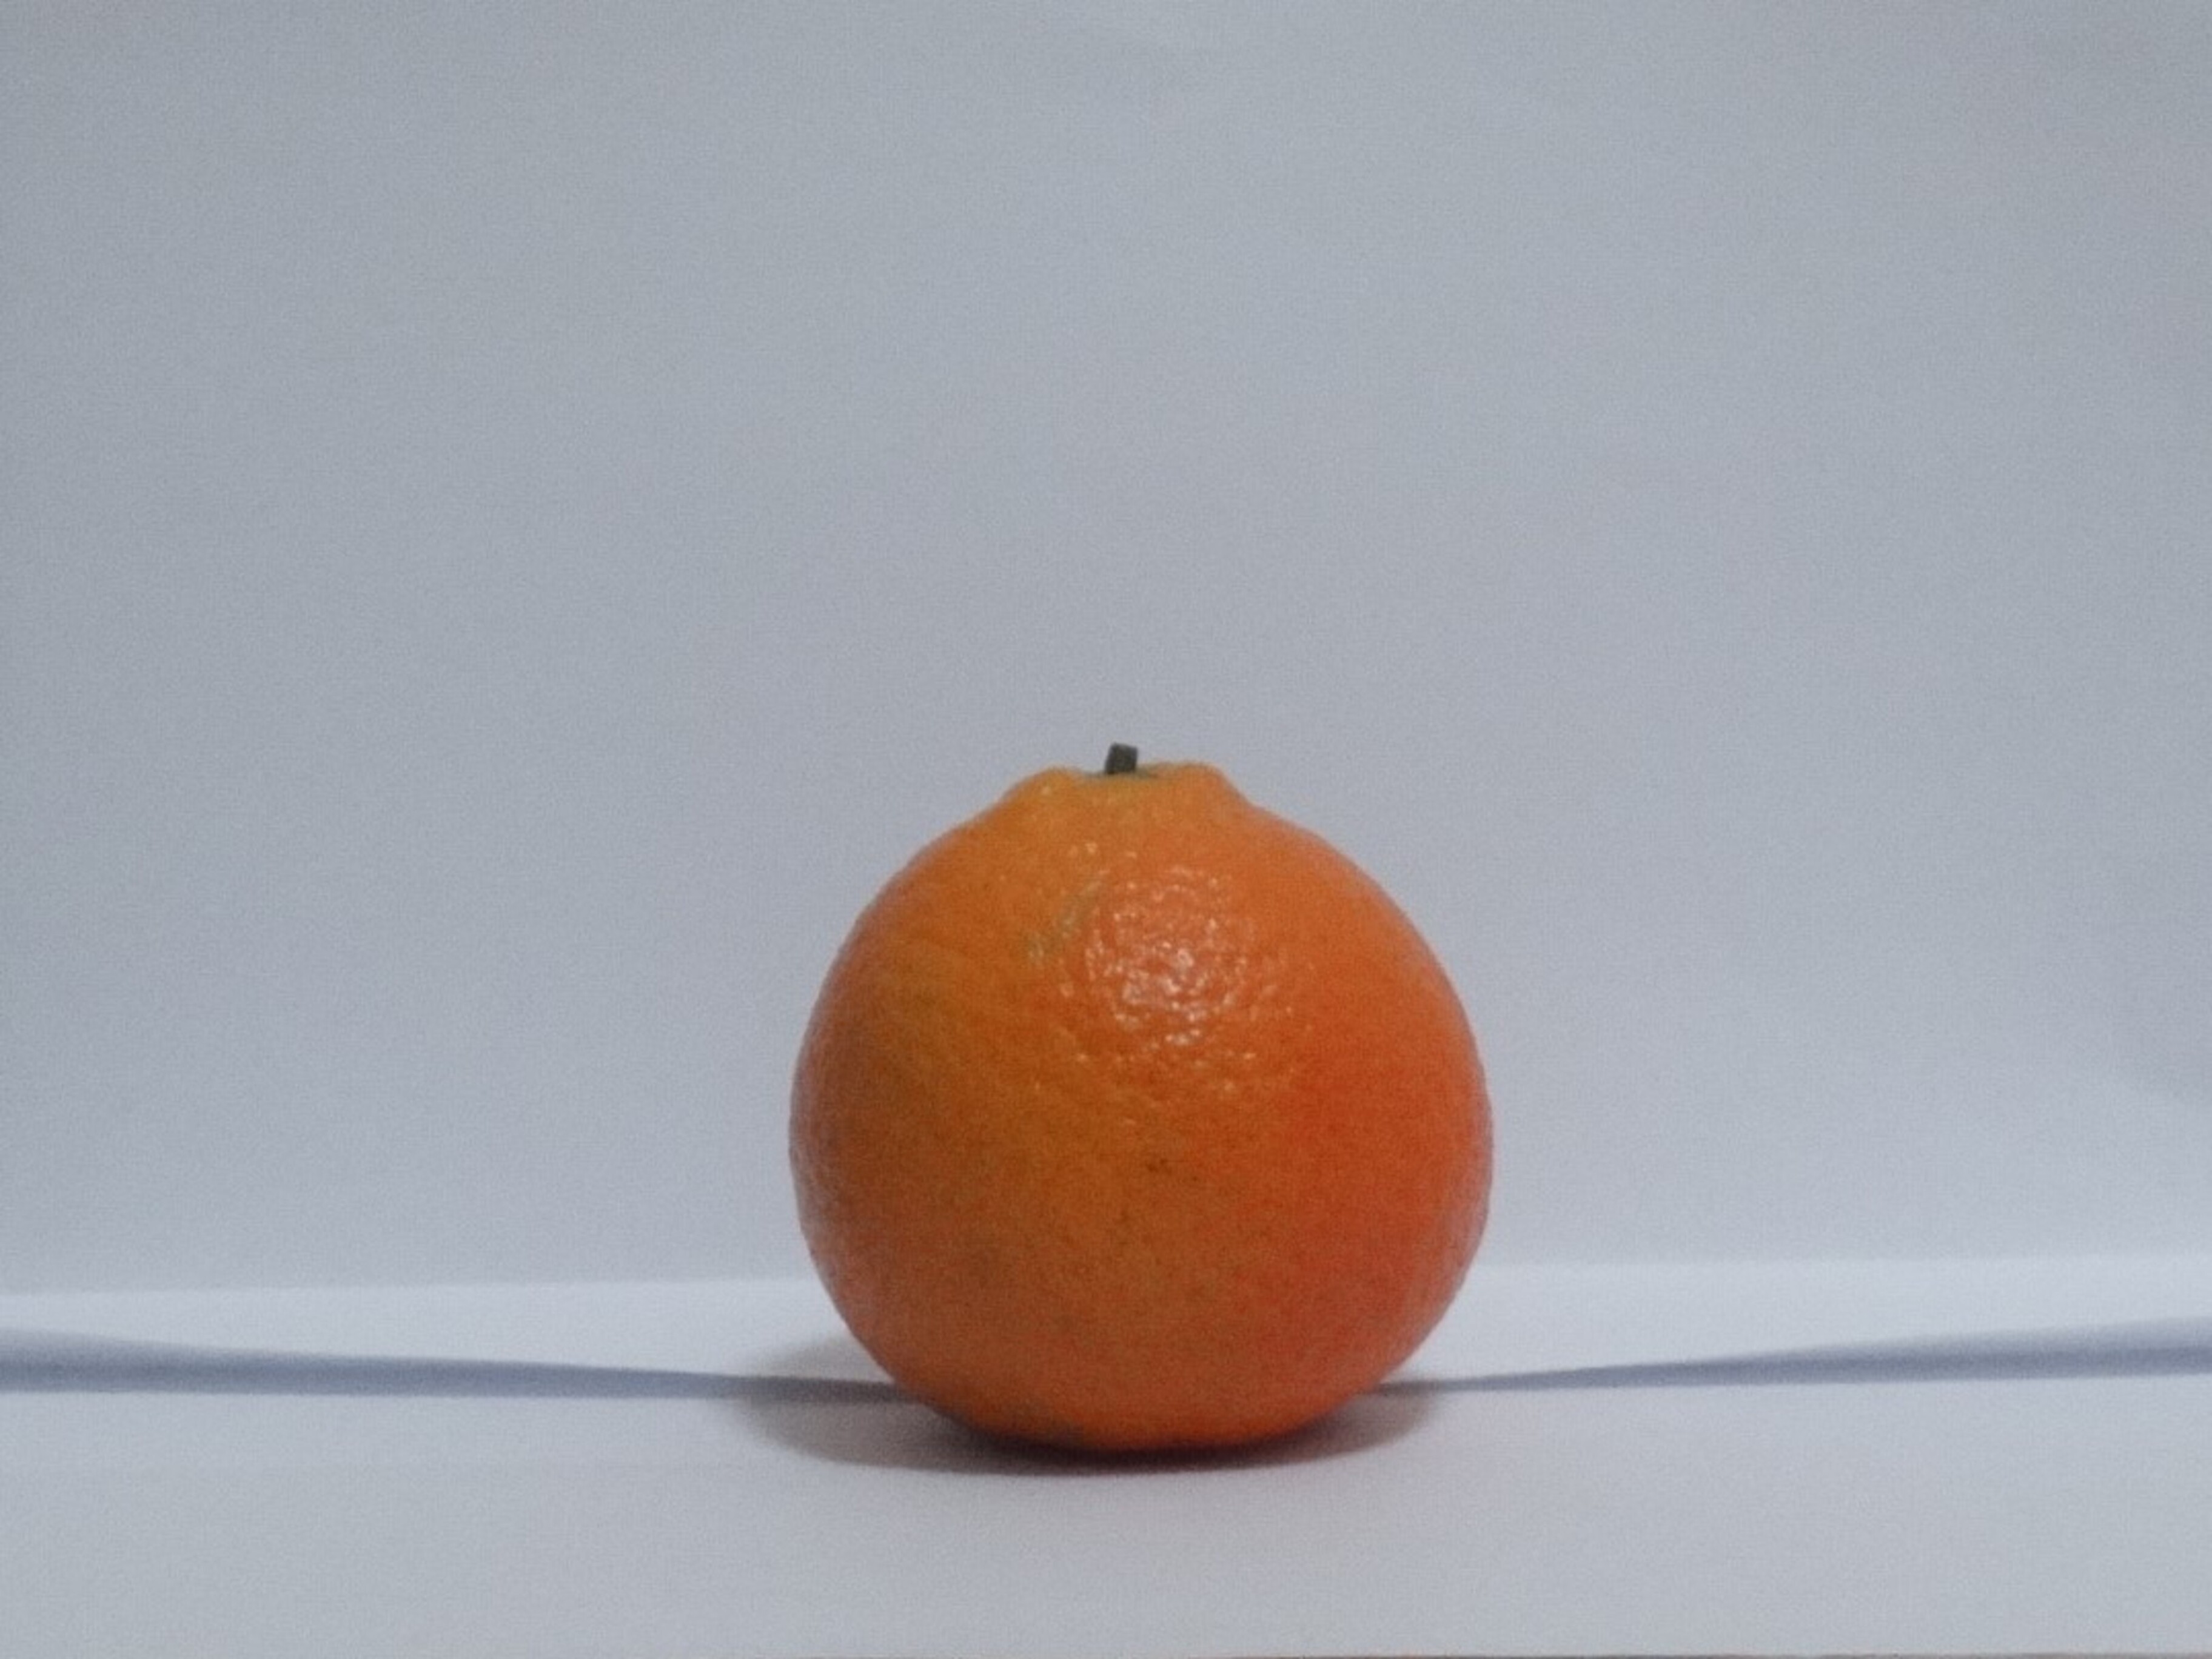
Citrus fruit variety: tankan